Akama Shrine

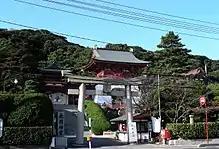
"Torii" of Akama Shrine

The shrine is situated on the waterfront of the Kanmon Strait, between the centre of Shimonoseki and the tourist restaurants of Karato, Kanmon Wharf. The bright red main gate makes it a very visible sight.